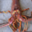
Label: lobster